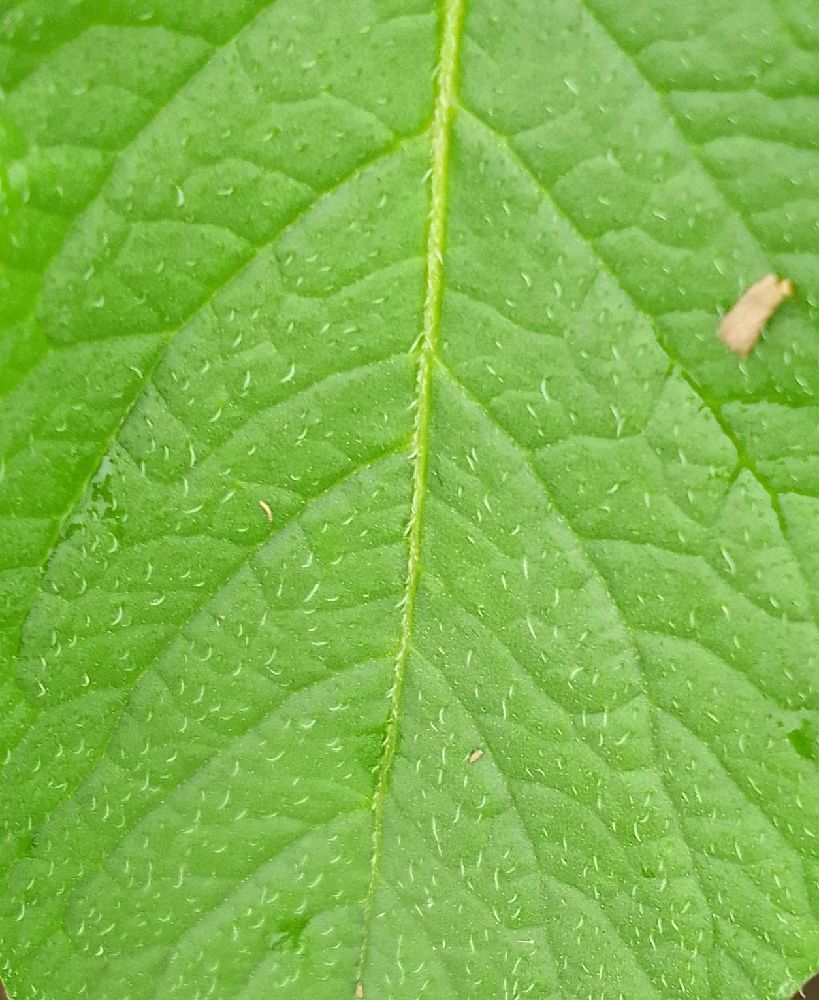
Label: Healthy